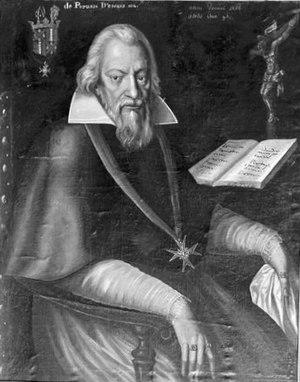
Portrait de Monseigneur Charles de Pérusse d'Escars (1522-1614), évêque de Poitiers
Charles de Pérusse des Cars, est un prélat français, évêque de Poitiers, puis évêque-duc de Langres.